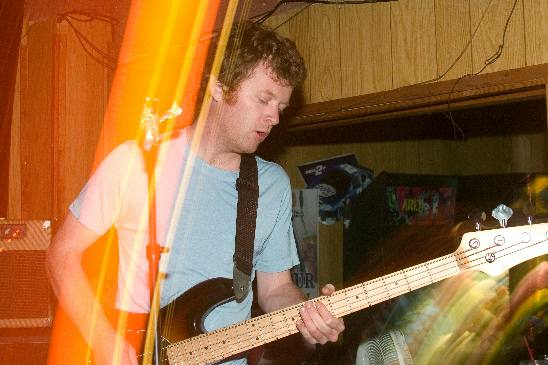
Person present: Yes